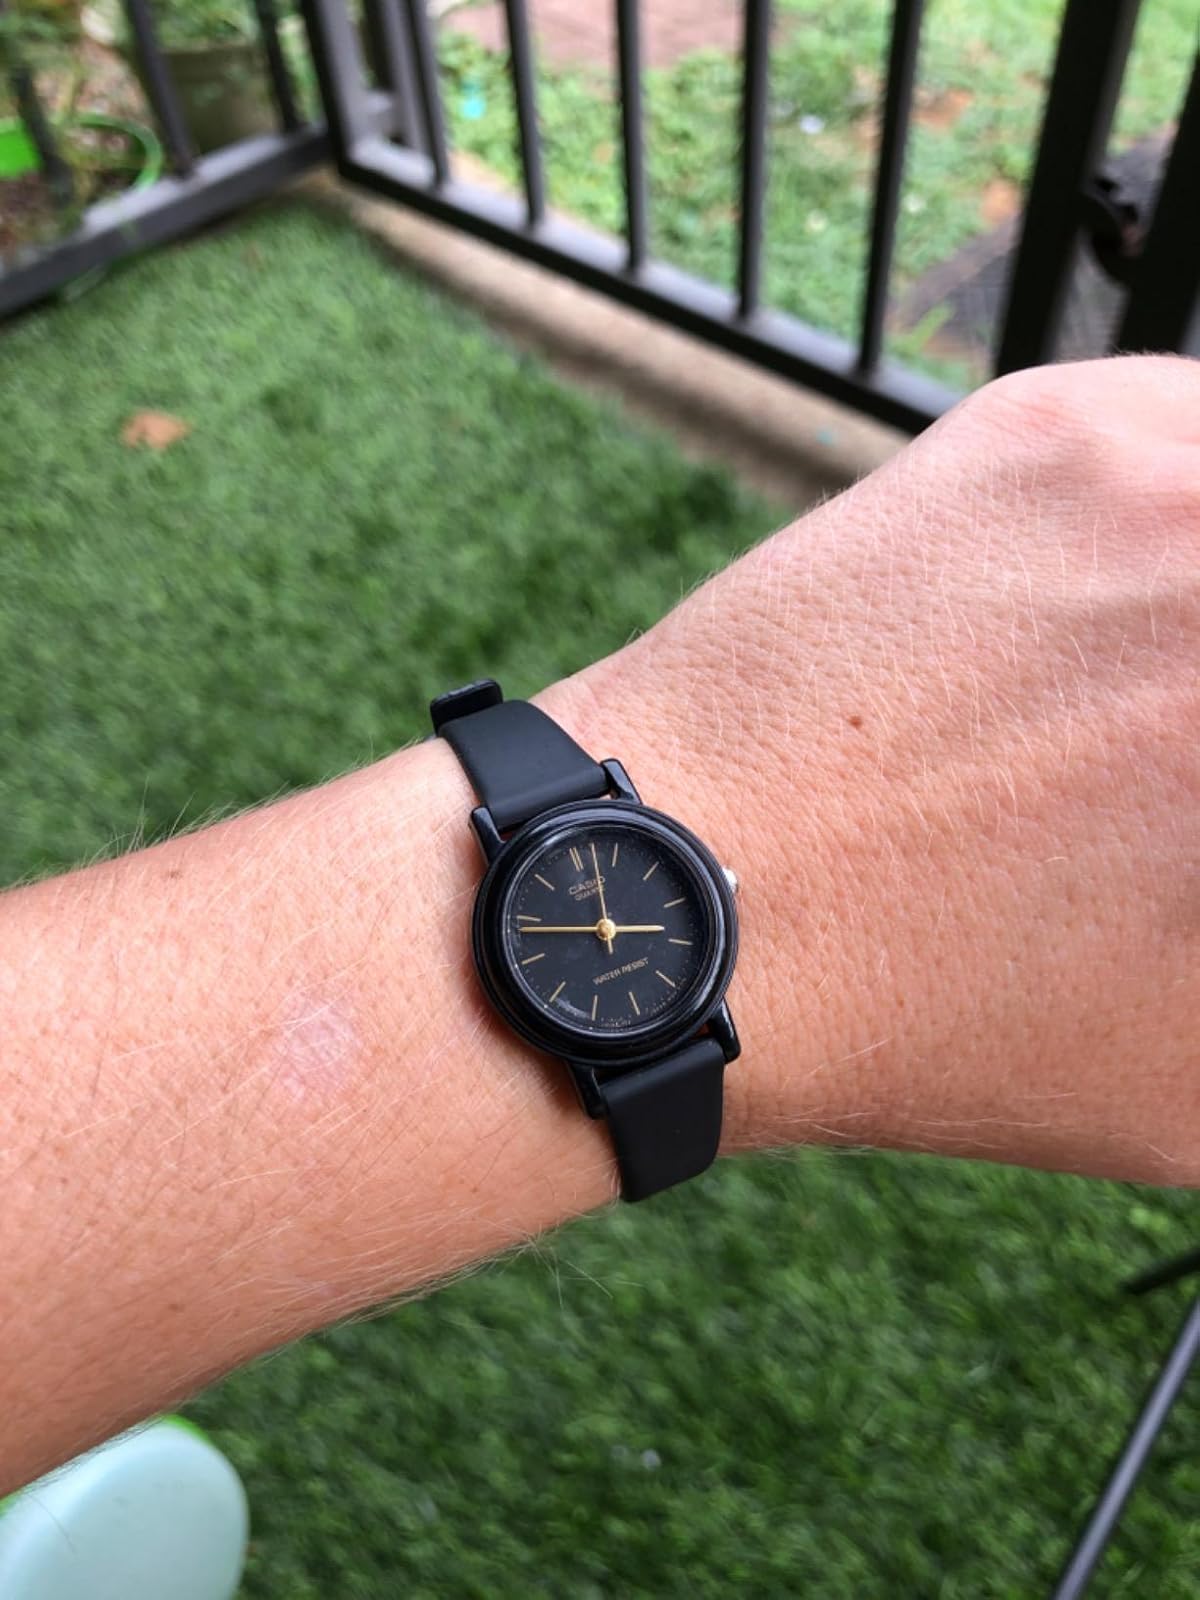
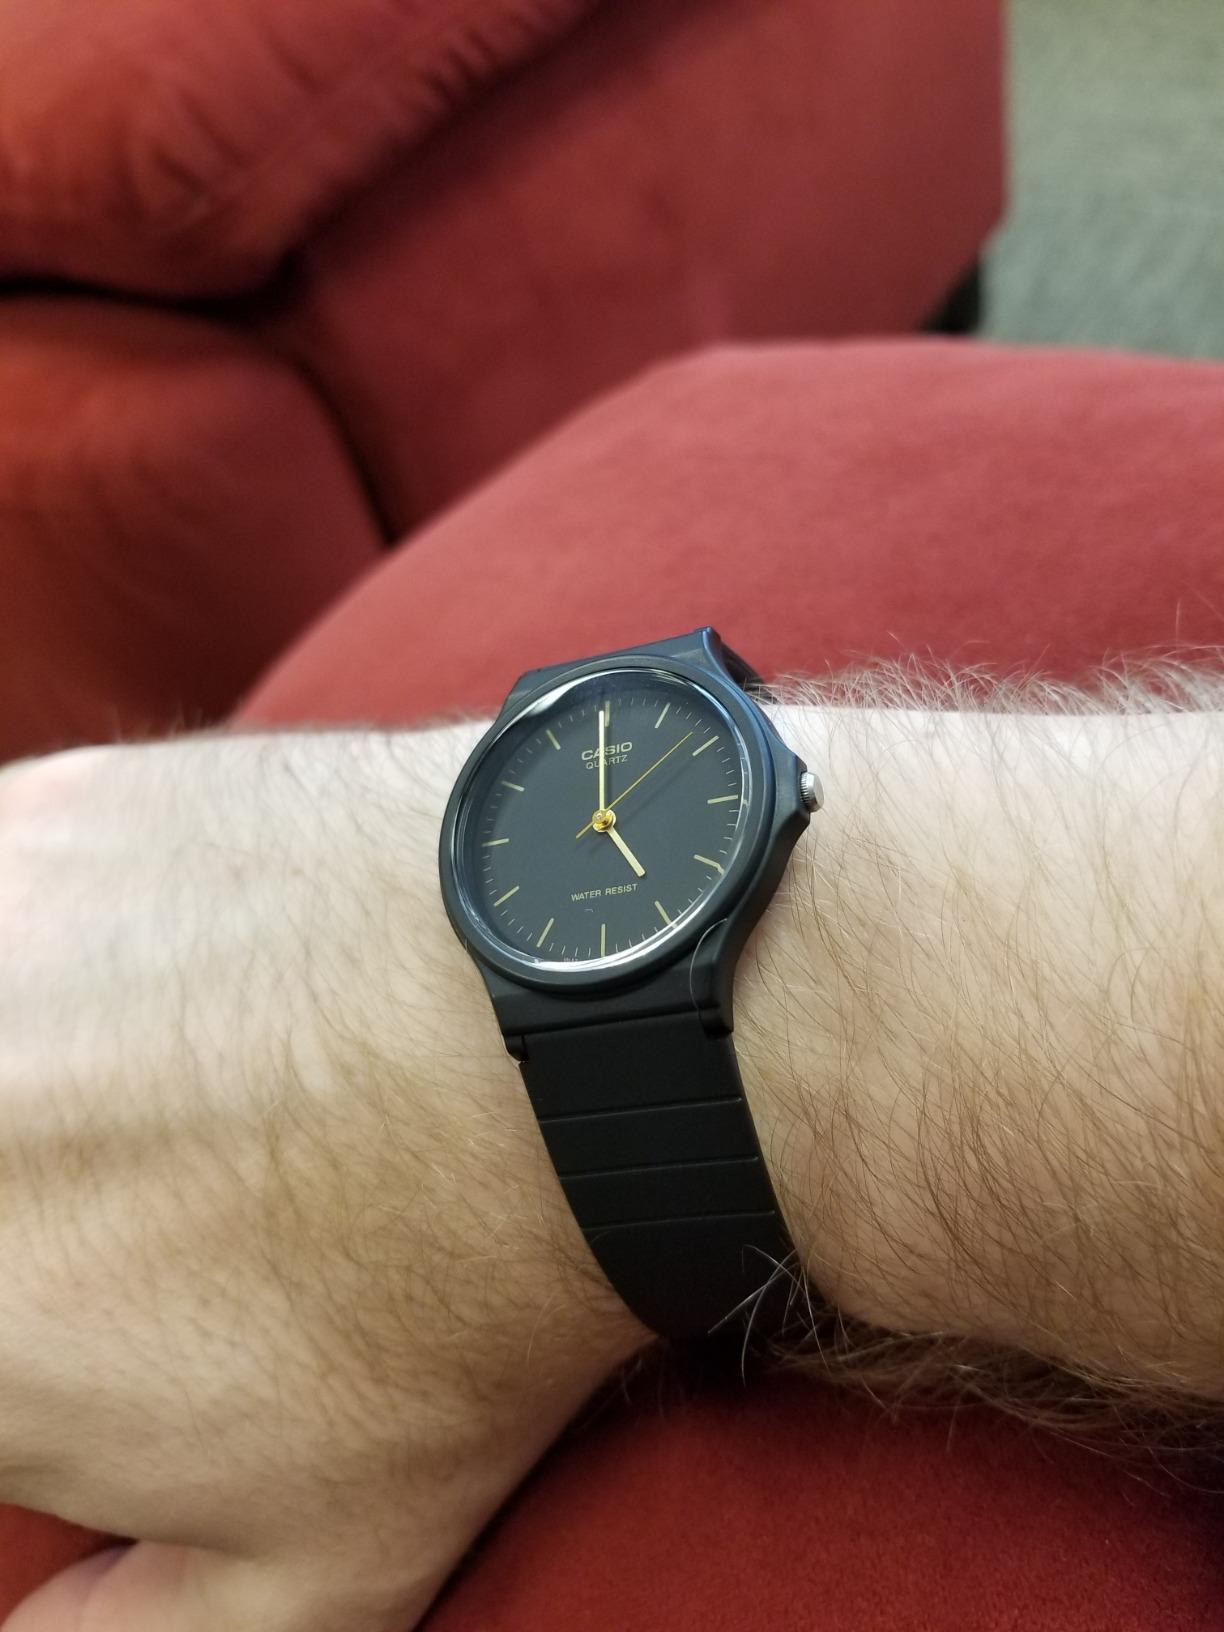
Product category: accessories_watch
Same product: no